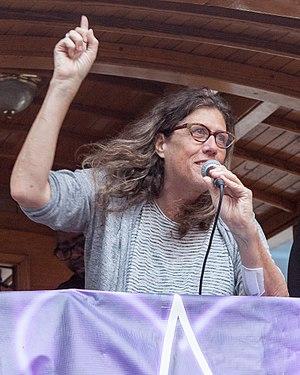
Susan O'Neal Stryker est une professeure, écrivaine, cinéaste et théoricienne américaine dont les travaux portent sur le genre et la sexualité humaine. Elle est professeure associée sur les études de genre et l'histoire des femmes, directrice de l'Institut pour les études LGBT, et fondatrice de l'Initiative des études transgenres à l'université de l'Arizona. Elle est l'auteure de plusieurs livres sur l'histoire et la culture LGBT.